Mymoorapelta

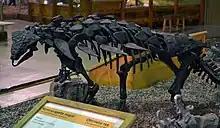
Reconstructed skeleton shown from the side, WDC

"Mymoorapelta" was a low-browsing herbivore like its relatives, likely feeding on the ferns, cycads, and conifers that dominated the flora of its time due to the lack of complex grasses in the Jurassic. Nodosaurids like "Mymoorapelta" had narrow snouts, an adaptation seen today in animals that are selective browsers as opposed to the wide muzzles of grazers. In ankylosaurs, the Jurassic and mid-Cretaceous forms with narrow and pointed muzzles were apparently the most selective feeders, akin to extant mammalian browsers. This is in stark contrast to the later ankylosaurs that were adapted to bulk feeding on food with lower nutritional value. The preservation of complete a in taxa like the ankylosaurid "Pinacosaurus" and the nodosaurid "Edmontonia" demonstrate that ankylosaurs had fleshy, muscular tongues that could have assisted with feeding on plants that grew low to the ground. Tongue protrusion and prehension is not confidently known, but lingual food manipulation could have been used in later ankylosaurids to crop food, like in giraffes. The preservation of cheek plates in "Edmontonia" and "Panoplosaurus" provide evidence for fleshy cheeks and chewing, with the cheek covering the tooth rows both for defense and to prevent food loss when eating.